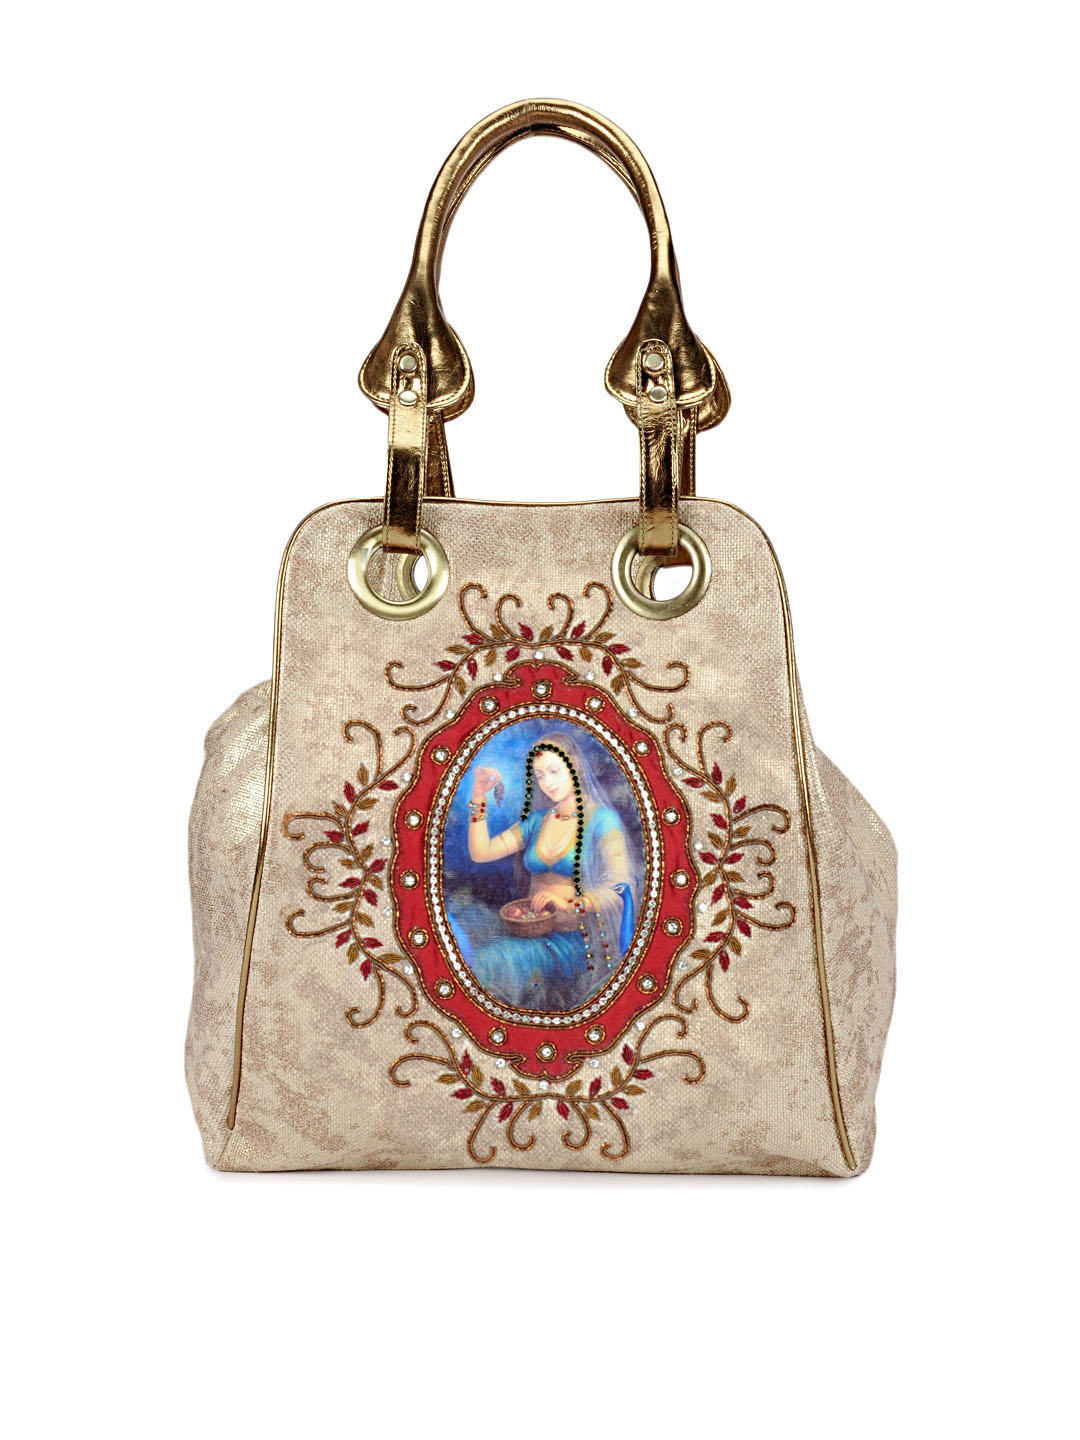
Rocia Women Gold Handbag
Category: Accessories / Bags / Handbags
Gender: Women
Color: Gold
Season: Summer 2012
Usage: Casual